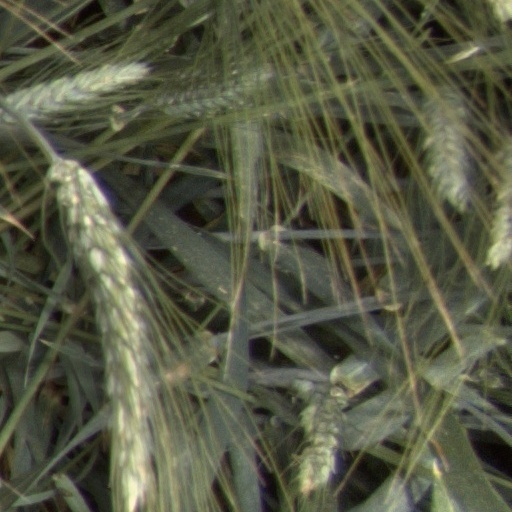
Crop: wheat